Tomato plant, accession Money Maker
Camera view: horizontal (90 deg, fisheye); turntable rotation: 270 degrees
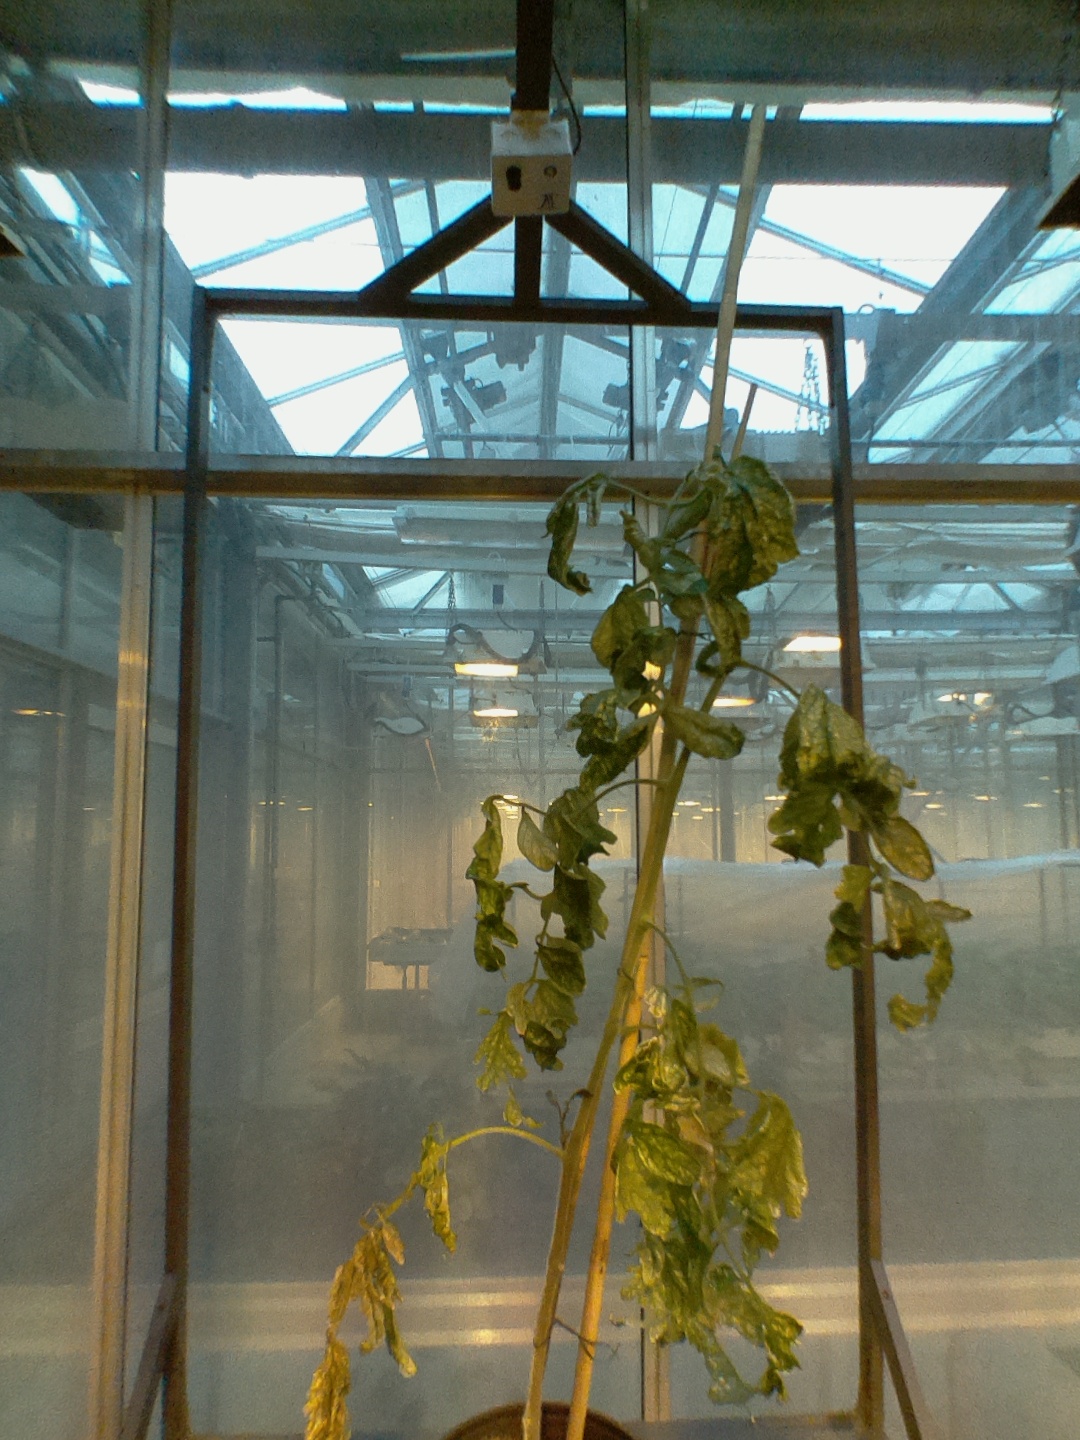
BBCH growth stage 80: fruits start showing typical ripe color (orange -> red)